The Undertaker

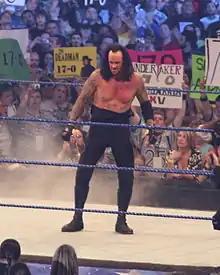
The Undertaker, after defeating Shawn Michaels at WrestleMania 25

During his rehabilitation, Henry bragged about his assault on The Undertaker, until vignettes began playing that promoted The Undertaker's return. The Undertaker returned at Unforgiven on September 16, defeating Henry. Batista and The Undertaker reignited their feud at Cyber Sunday on October 28 with the fans choosing the special guest referee to be Stone Cold Steve Austin, however, Batista retained the World Heavyweight Championship. They battled again in a Hell in a Cell match at Survivor Series on November 18, where Edge returned and interfered to help Batista retain the World Heavyweight Championship. In response to this, The Undertaker delivered a "Tombstone Piledriver" to General Manager Vickie Guerrero on the November 23 episode of "SmackDown!", sending her to the hospital. Returning assistant-General Manager Theodore Long declared a triple threat match for the title between the three men at Armageddon on December 16, which Edge won after interference from The Major Brothers.